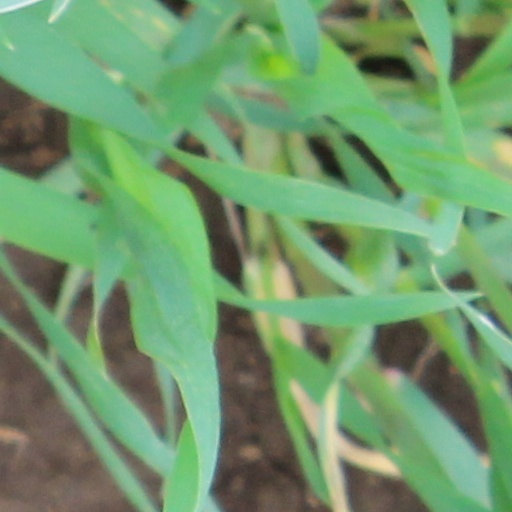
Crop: wheat